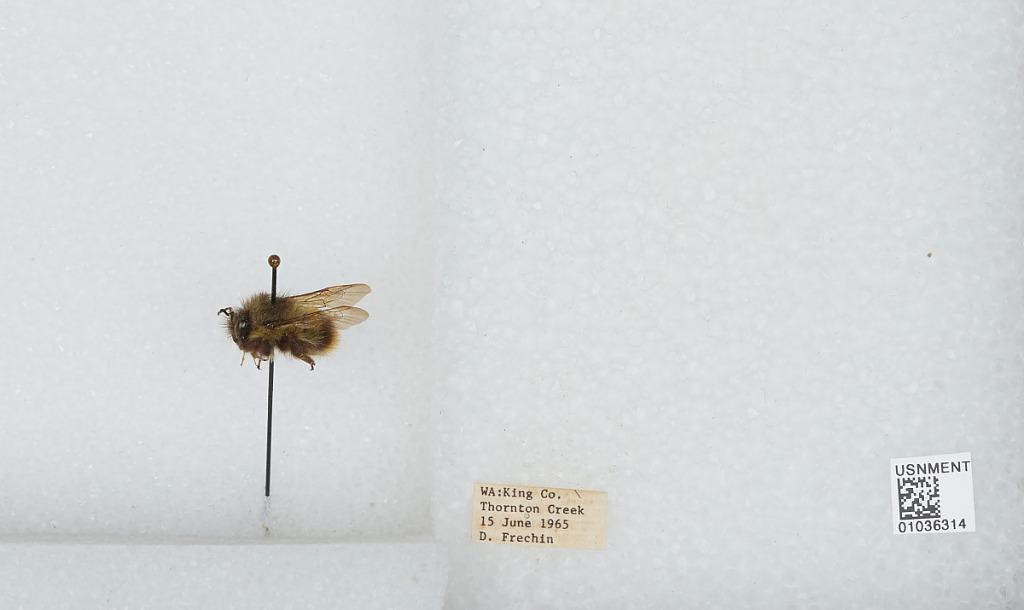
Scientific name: Bombus (Pyrobombus) mixtus Cresson
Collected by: D. Frechin
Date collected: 1965-6-15
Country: United States
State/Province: Washington
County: King
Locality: Thornton Creek
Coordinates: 47.7031, -122.309